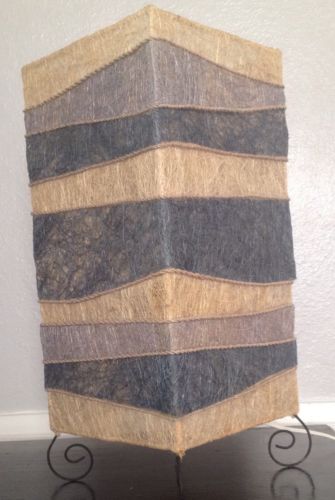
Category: lamp